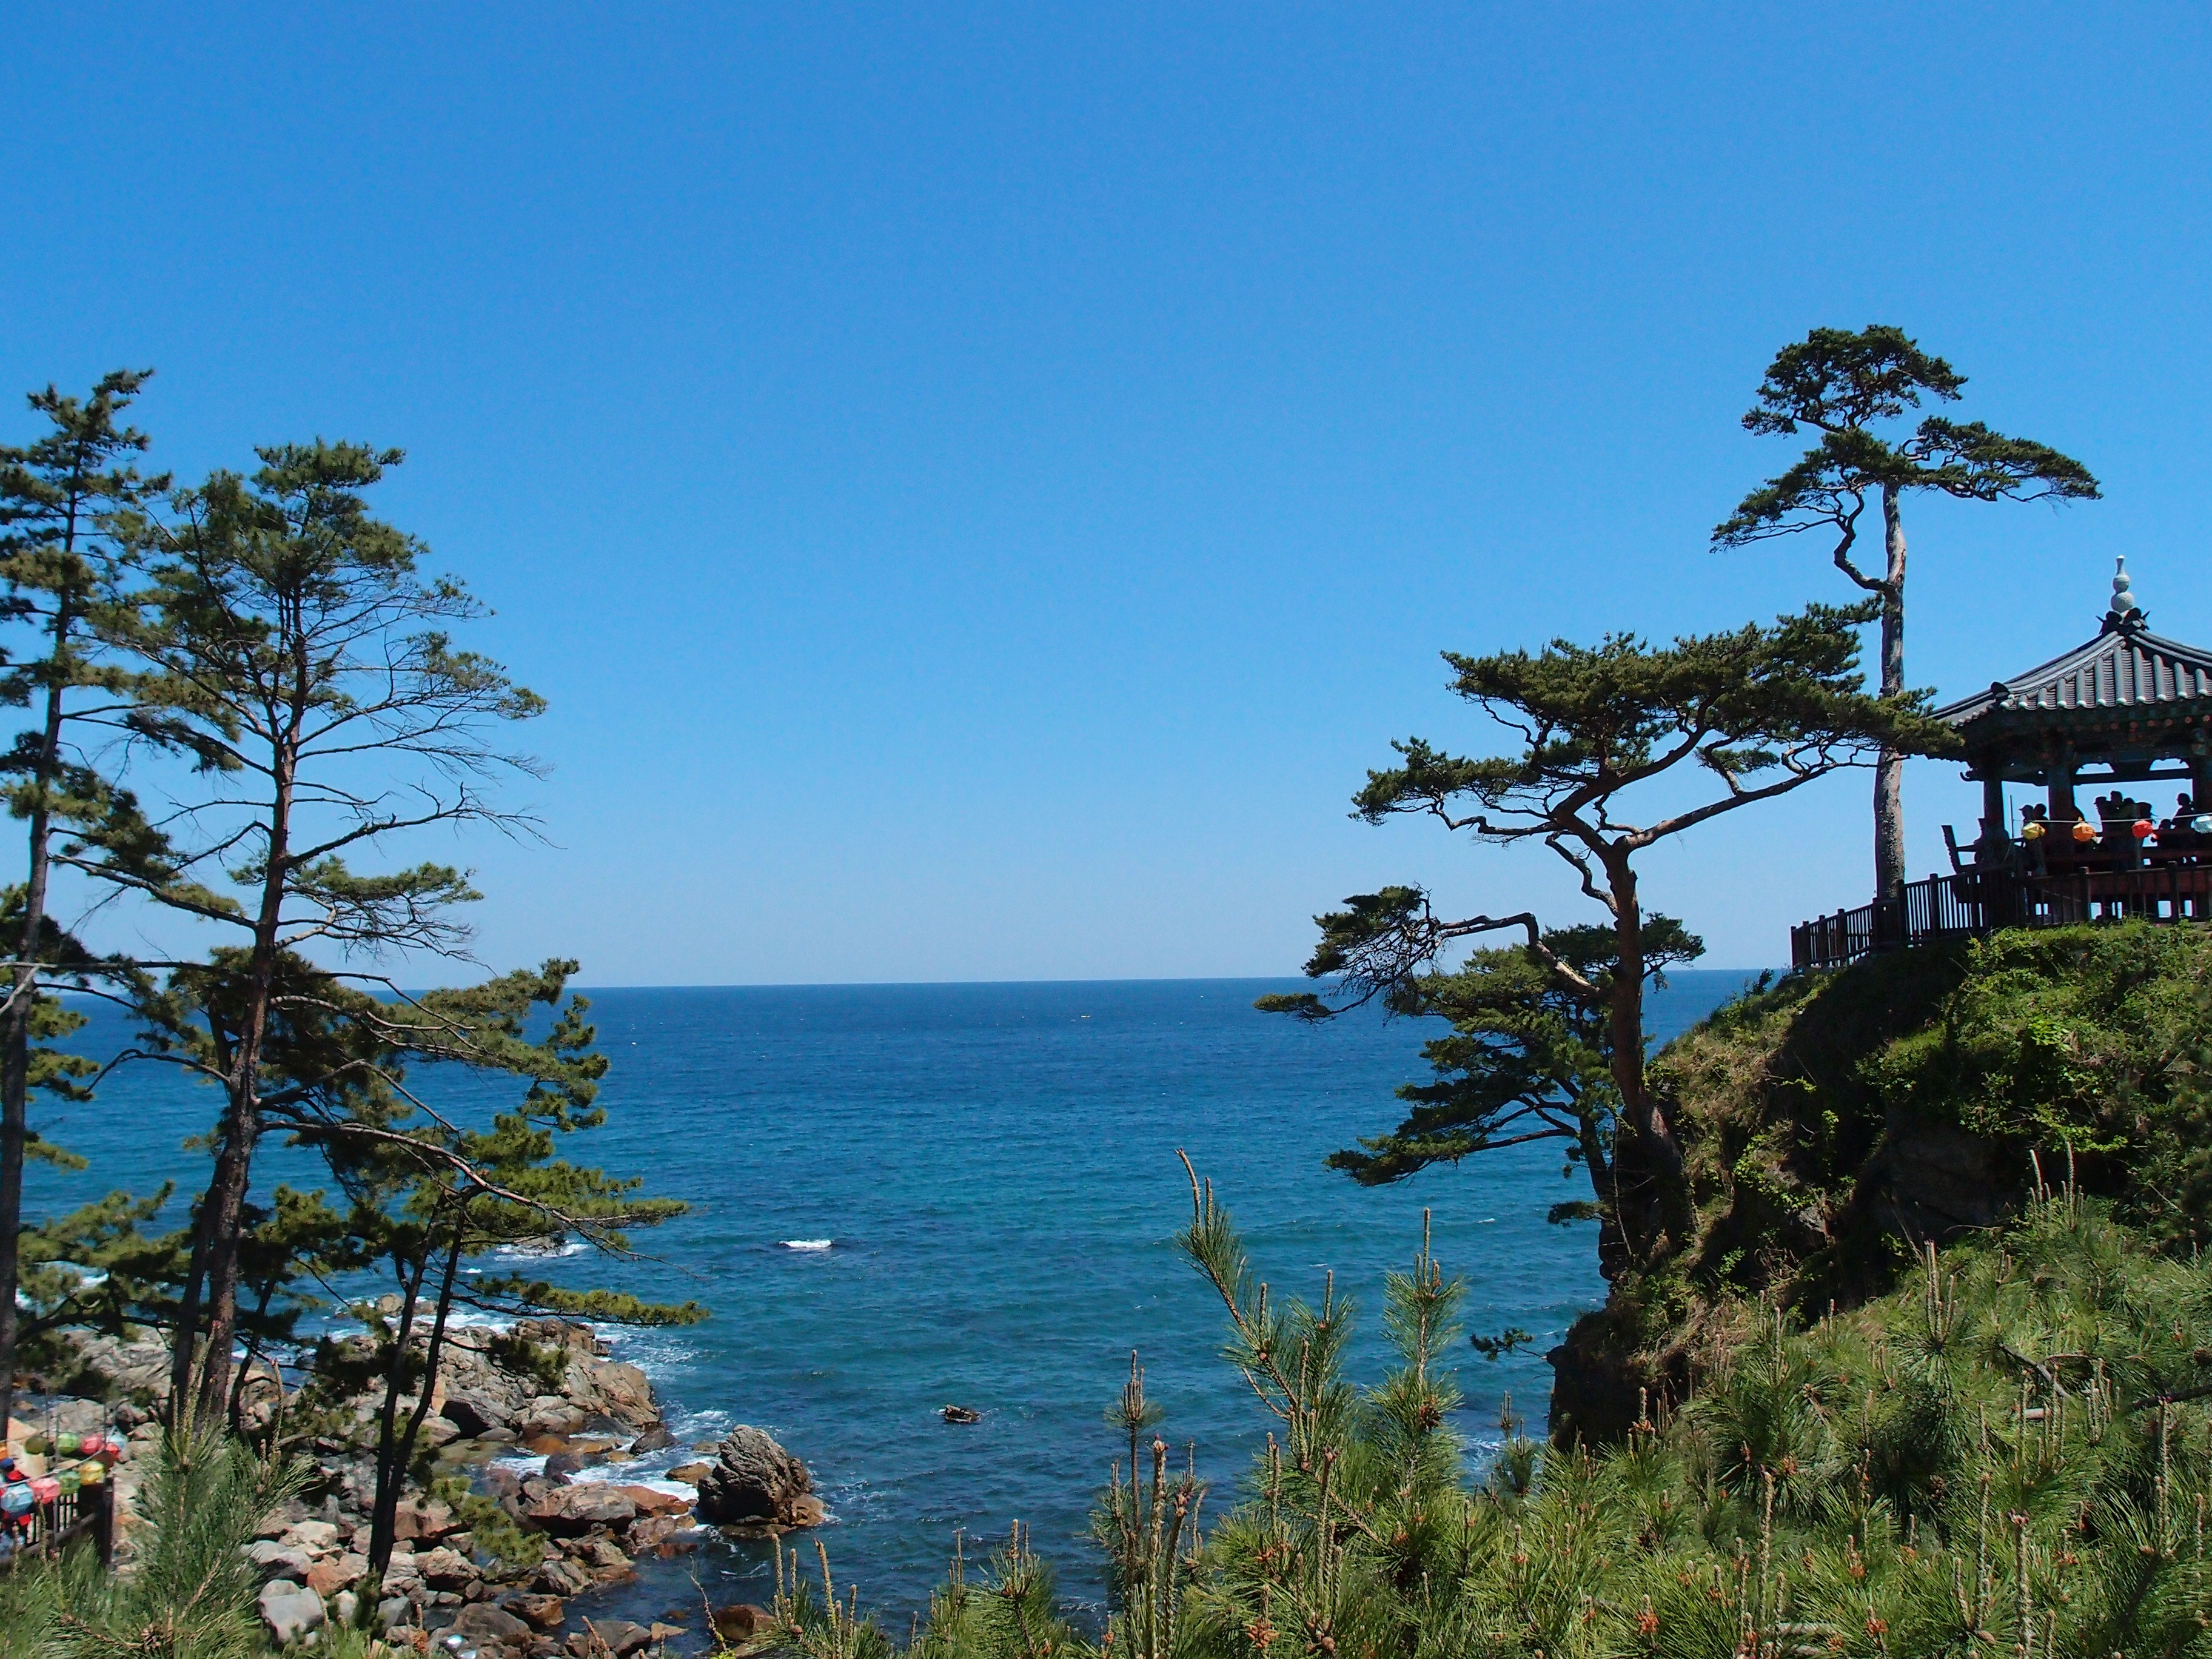
beach, sea, coast, tree, ocean, mountain, shore, lake, vacation, cliff, pine, cove, bay, terrain, body of water, belvedere, cape, gangwon do, sokcho, arecales, naksansa